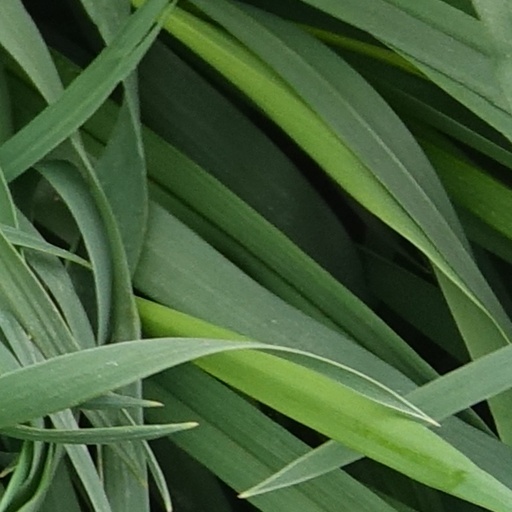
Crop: wheat